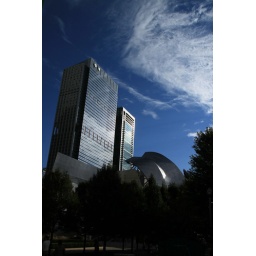
Blue Cross Blue Shield building and 340 On the Park tower over the Pritzker Pavilion.